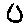
Label: 0